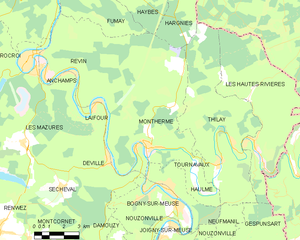
Carte des communes françaises: Monthermé
Monthermé est une commune française, située dans le département des Ardennes en région Grand Est.